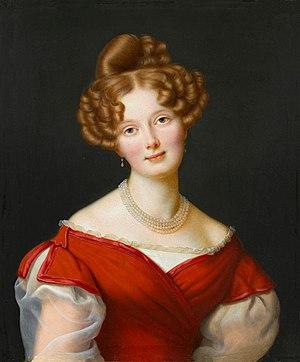
Pauline Frédérique Marie de Wurtemberg, née le 25 décembre 1810 à Stuttgart et morte le 7 juillet 1856 à Wiesbaden, est une princesse allemande, fille de Paul-Charles de Wurtemberg et de Charlotte de Saxe-Hildburghausen.